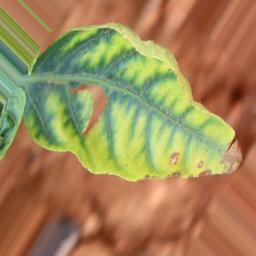
Label: nutritional